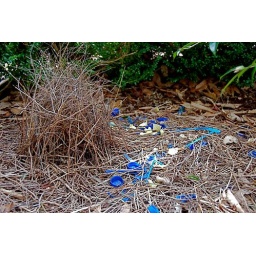
The bower bird clearly adores blue! Somewhere in there is even a blue pen!